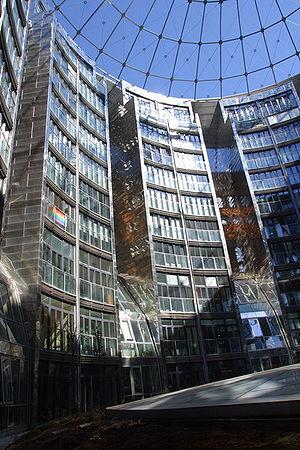
Gazomètre A à Vienne, Autriche Español: Gasómetro A Viena, Austria
Les Gazomètres de Vienne sont quatre anciens réservoirs à gaz, situés à Simmering, 11ᵉ district de Vienne en Autriche. Ils avaient à l'origine chacun une capacité de stockage de 90 000 m³ et faisaient partie de l'usine à gaz de Vienne.